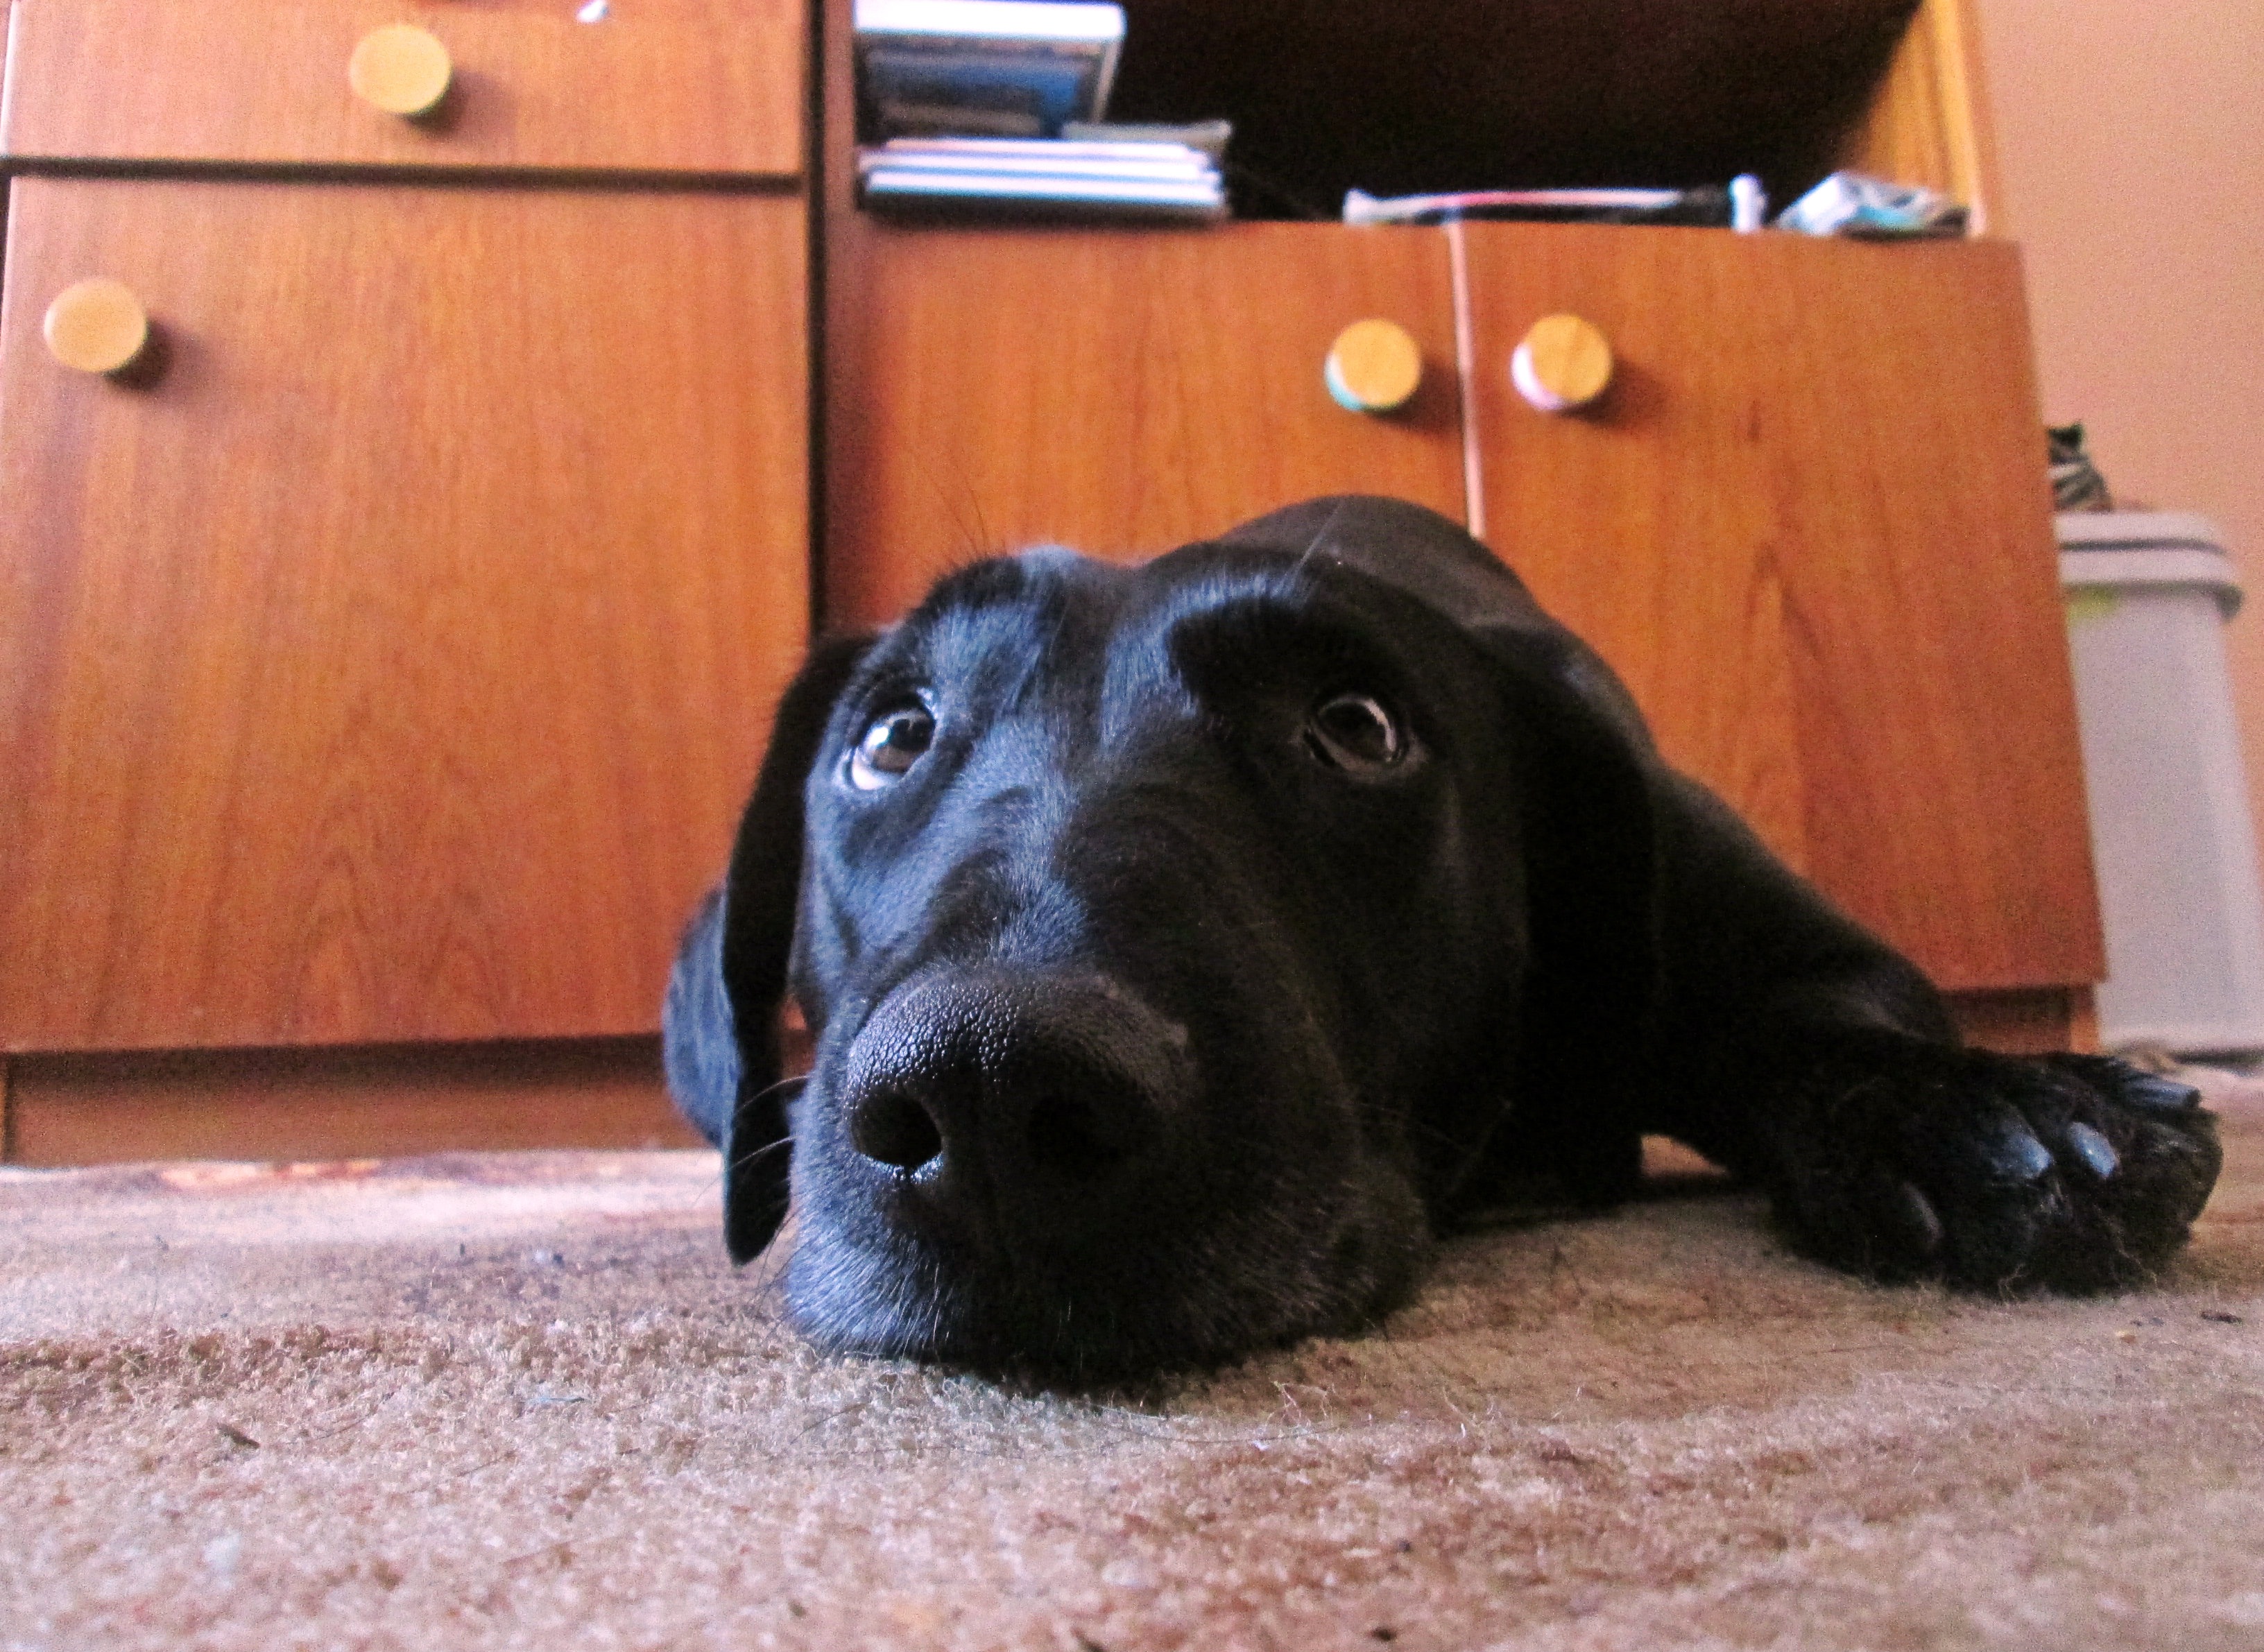
view, puppy, dog, sadness, mammal, black, vertebrate, labrador retriever, the sight of a dog, dog like mammal